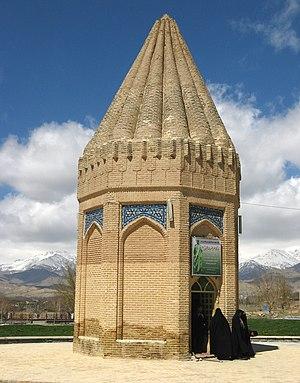
La communauté juive en Iran est parmi les plus anciennes du monde ; ses membres descendent des Juifs qui sont restés dans la région après l'exil en Babylone, quand les souverains achéménides du Premier Empire perse ont permis aux Juifs de retourner à Jérusalem.